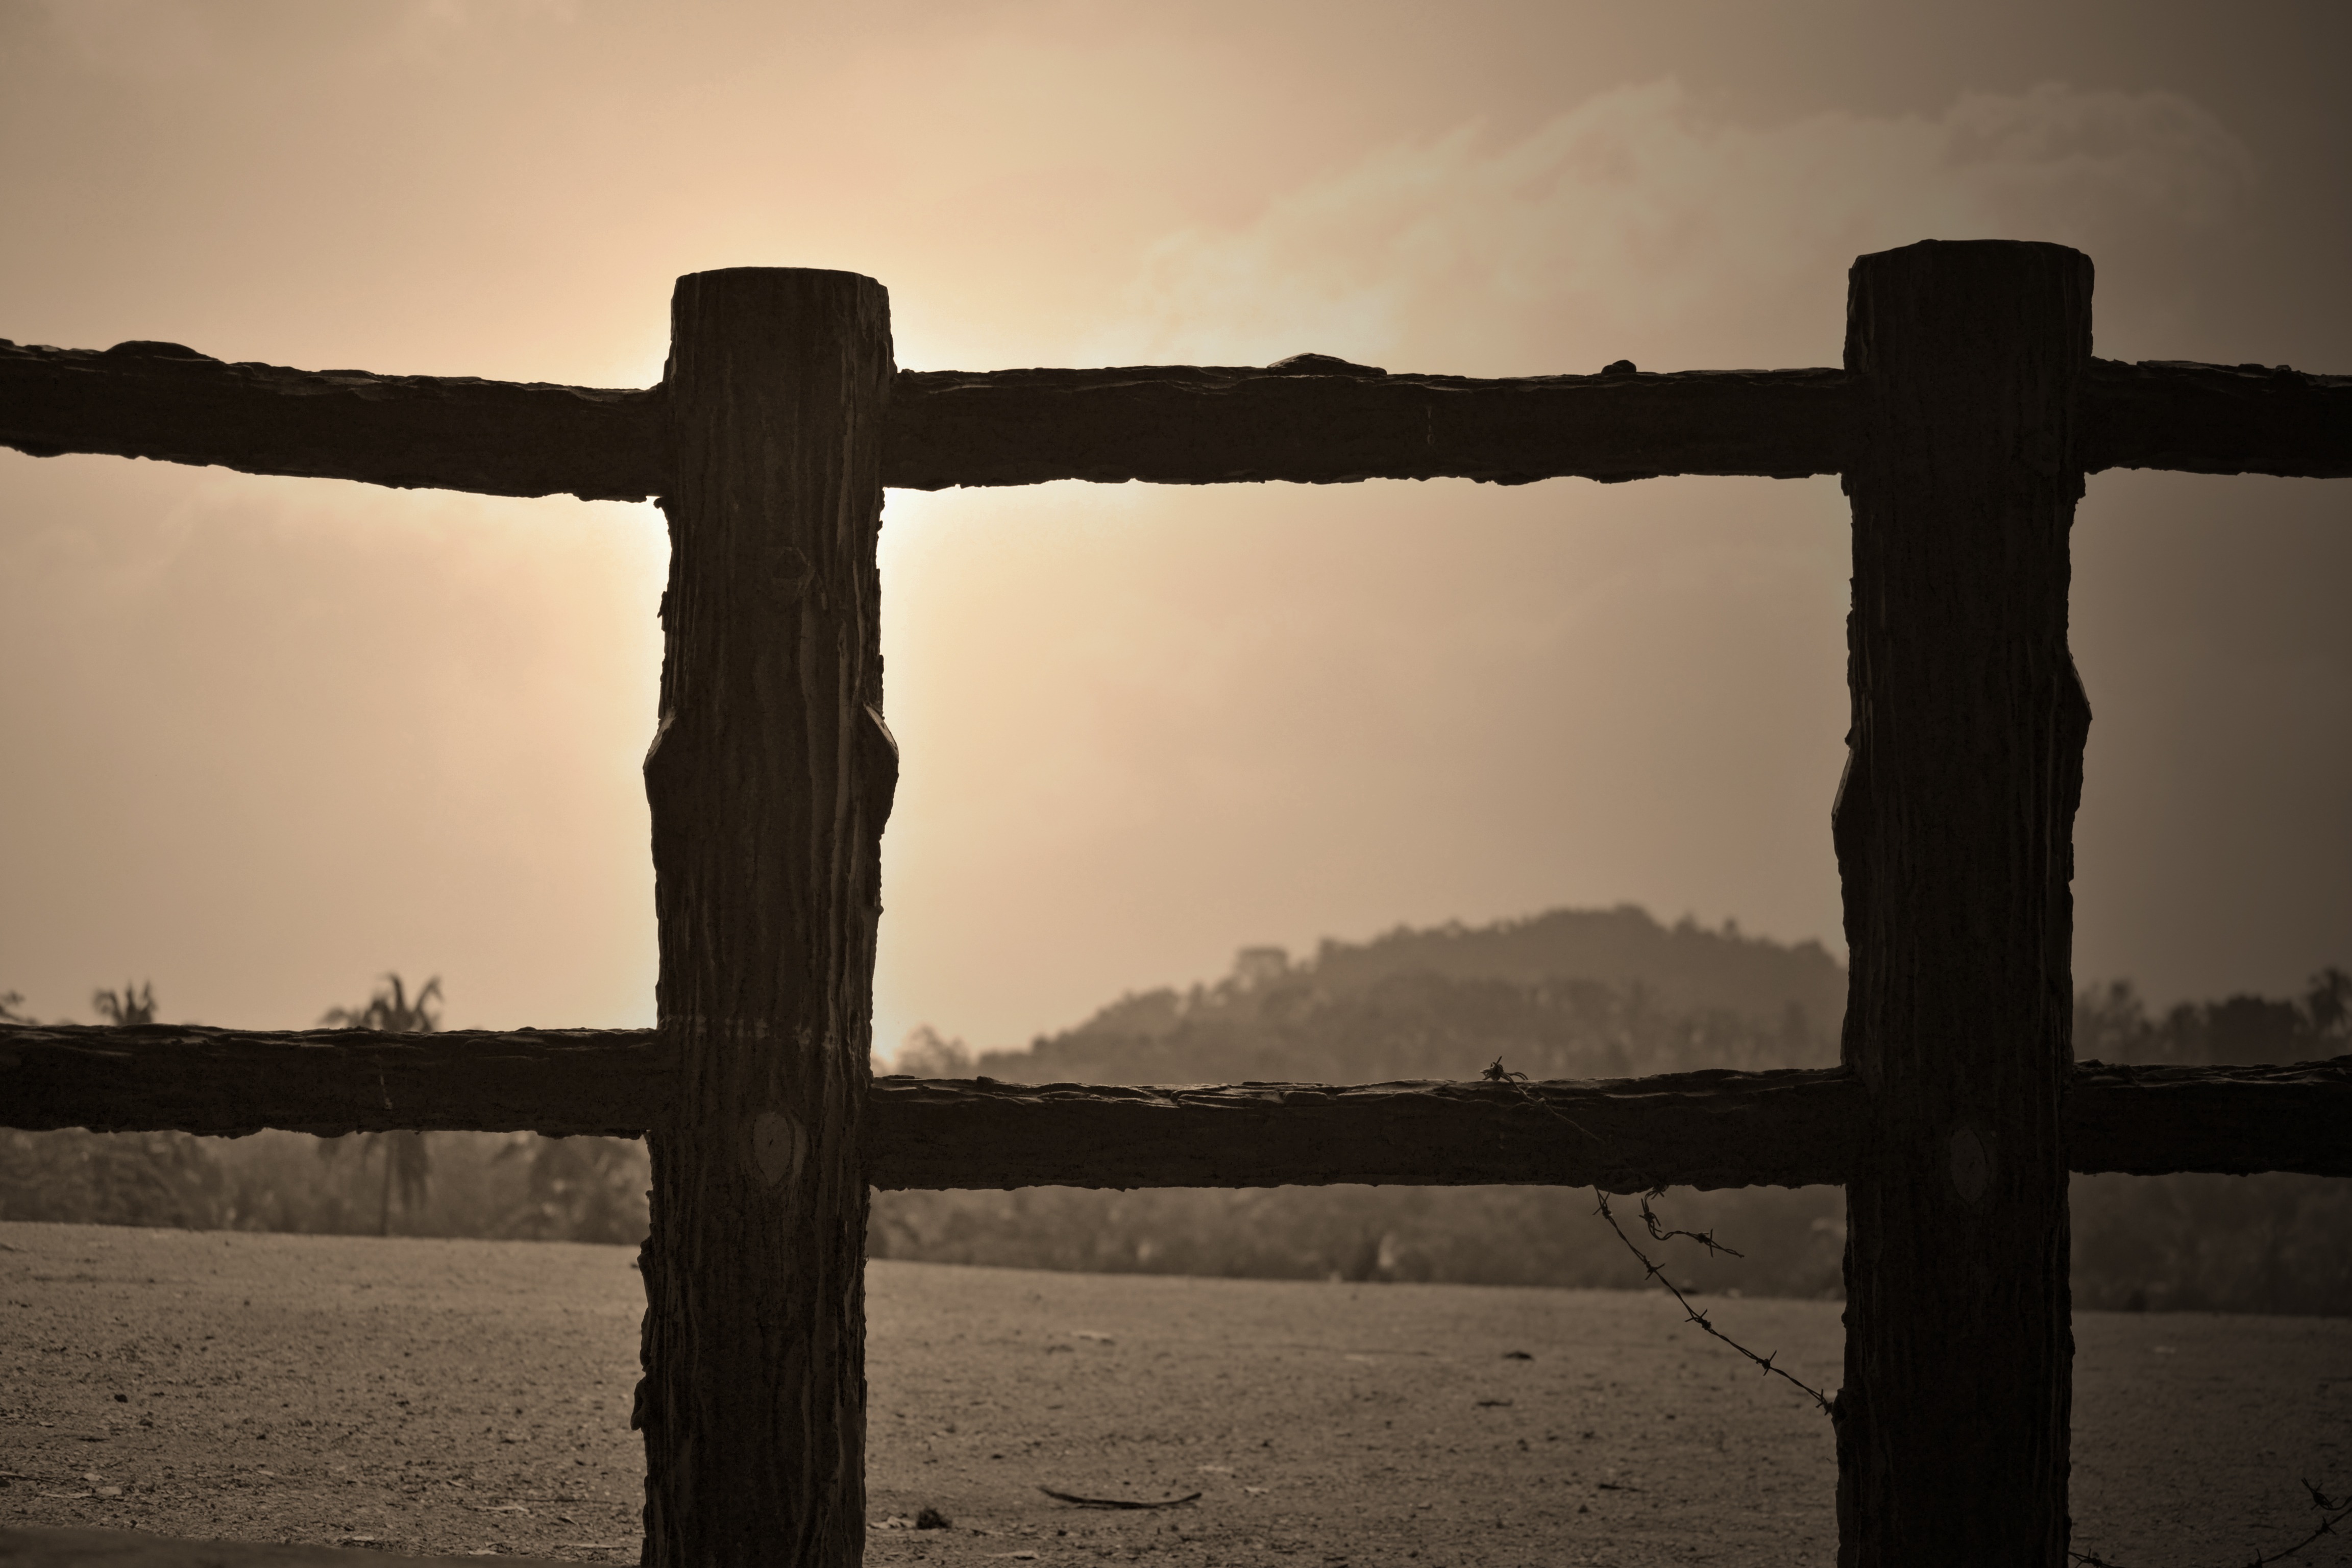
silhouette, light, fence, cloud, sky, sun, sunrise, sunset, sunlight, morning, dawn, dusk, evening, reflection, symbol, shadow, darkness, cross, temple, prison, area, protection, sri lanka, ceylon, territory, region, pinnawala